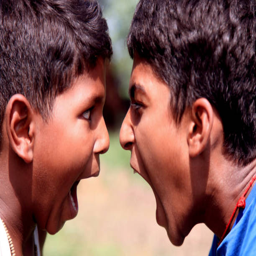
angry men yelling to each other